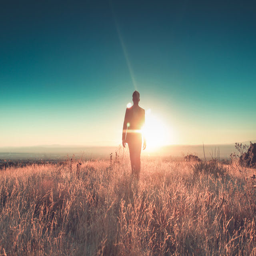
which sky do you like most ?